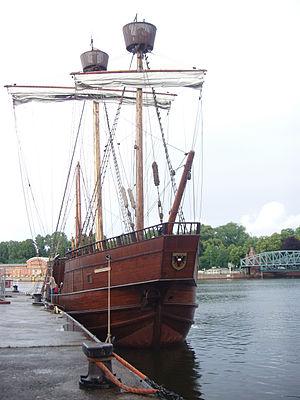
Le musée portuaire de Lübeck est situé à Lübeck, ville hanséatique d'Allemagne du nord, dans le Land de Schleswig-Holstein. Lübeck est un port de l'embouchure de la Trave, donnant sur la mer Baltique. Le port-musée est au cœur de la vieille ville, entre l'immense pont tournant et le Palais des Congrès.